Tinian Naval Base

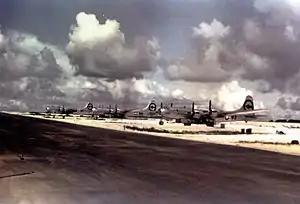
Left to right: "Big Stink", "The Great Artiste", and "Enola Gay" parked next to a North Field runway

The half-strength 27th Naval Construction Battalion (Special) arrived on Tinian on 19 November 1944, and the 1036th Naval Construction Battalion Detachment took over on the beach while unloading in the stream was handled by the two companies of the 27th Naval Construction Battalion (Special) and the Army's 510th Port Battalion. The first three companies of its five companies arrived in November 1944. The beach work parties were relieved, and henceforth the three stevedore units handled all cargo. The 1036th Naval Construction Battalion Detachment was absorbed by the 27th Naval Construction Battalion (Special) on 20 January 1945.